The Rosary Murders

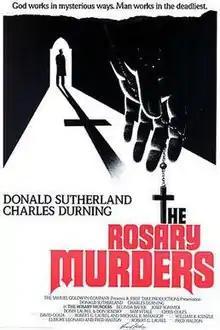
Theatrical release poster

The Rosary Murders is a 1987 American mystery crime film directed by Fred Walton, and starring Donald Sutherland, Charles Durning, Belinda Bauer, and Josef Sommer. The plot follows a series of gruesome murders occurring within a Detroit Roman Catholic parish. It is based upon the 1979 novel of the same name by William X. Kienzle. Kienzle received screenplay credit, as did Elmore Leonard.